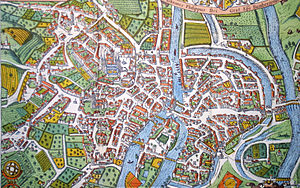
Bamberg
Bykort fra 1617.
Bamberg er en by i Franken i fristaten Bayern. Byen har et areal på 54,58 km² og havde 77.592 indbyggere. Den er sæde for et universitet og et katolsk ærkebispedømme og er desuden en vigtig øl- og forvaltningsby. Bambergs maleriske, middelalderlige og barokke gamle bydel med blandt andet Bamberg domkirke hører til UNESCOs liste over verdens kulturarv.